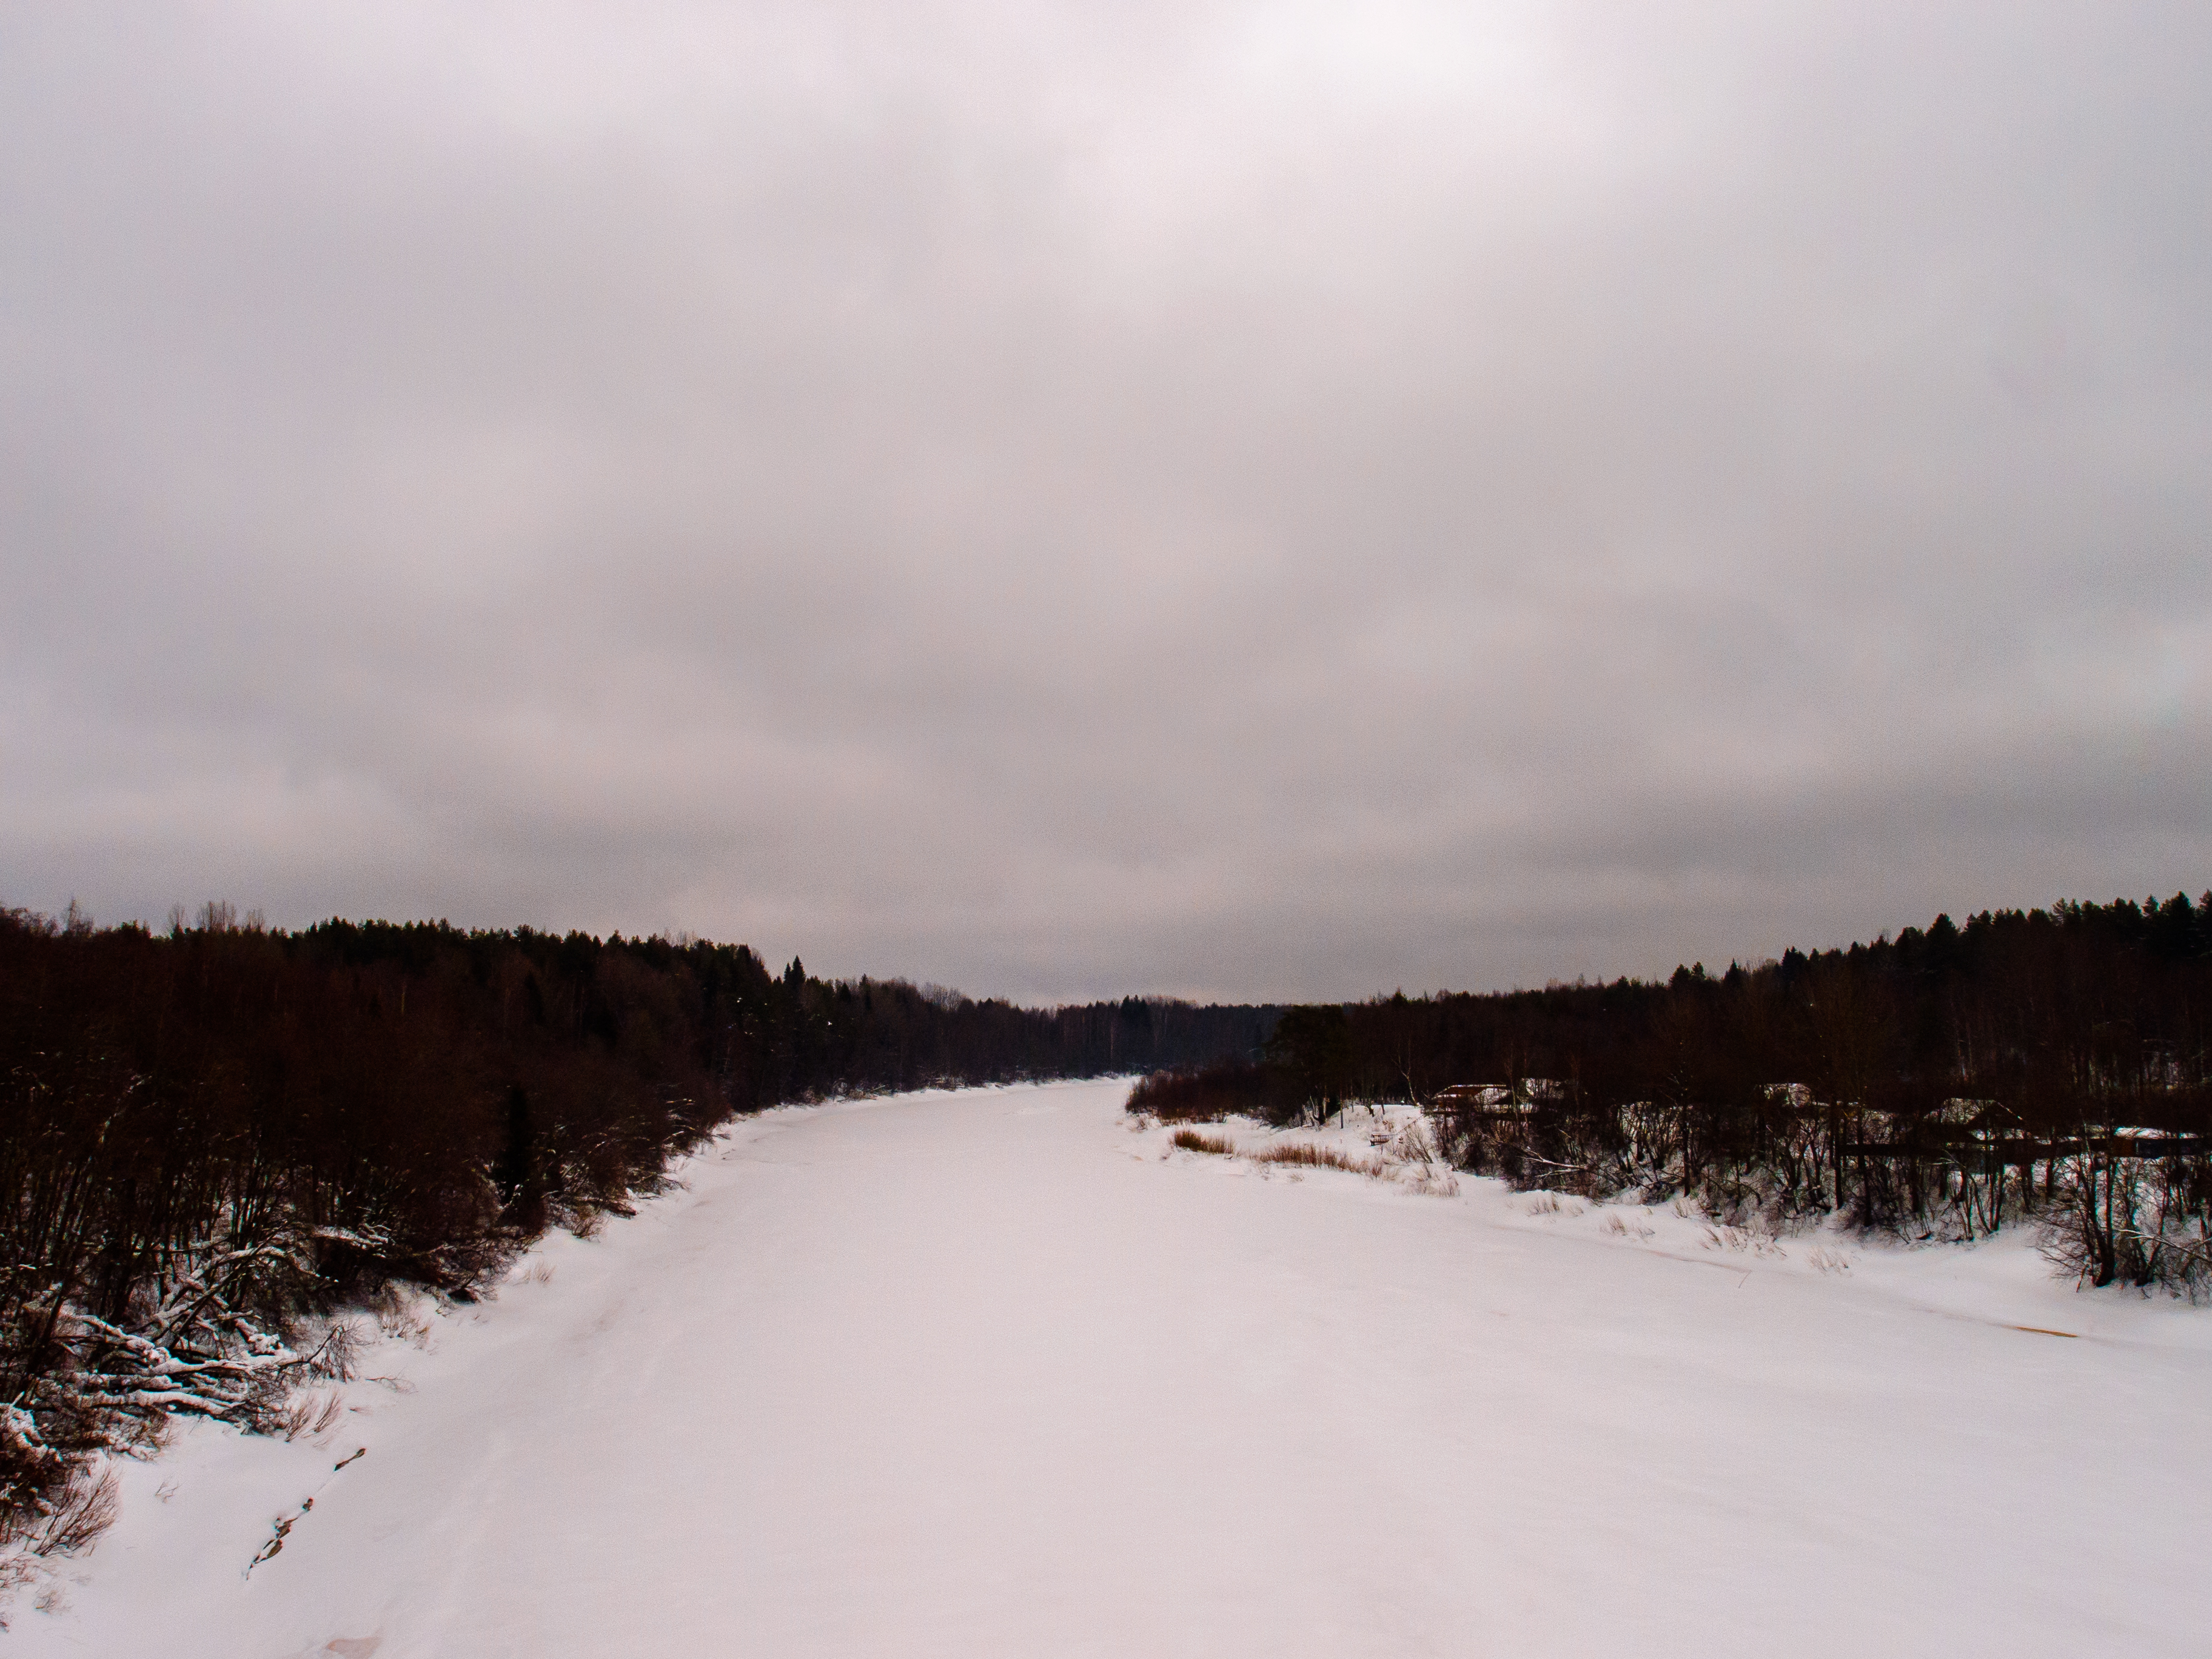
images, cloud, sky, snow, natural landscape, tree, freezing, atmospheric phenomenon, slope, wood, geological phenomenon, plant, landscape, road, evergreen, horizon, ice cap, event, winter, hill, glacial landform, forest, conifer, reservoir, loch, frost, evening, lake district, spruce fir forest, fir, pine, tundra, pine family, piste, reflection, mountain range